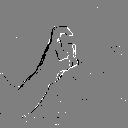
ASL letter: x